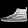
Label: Sneaker